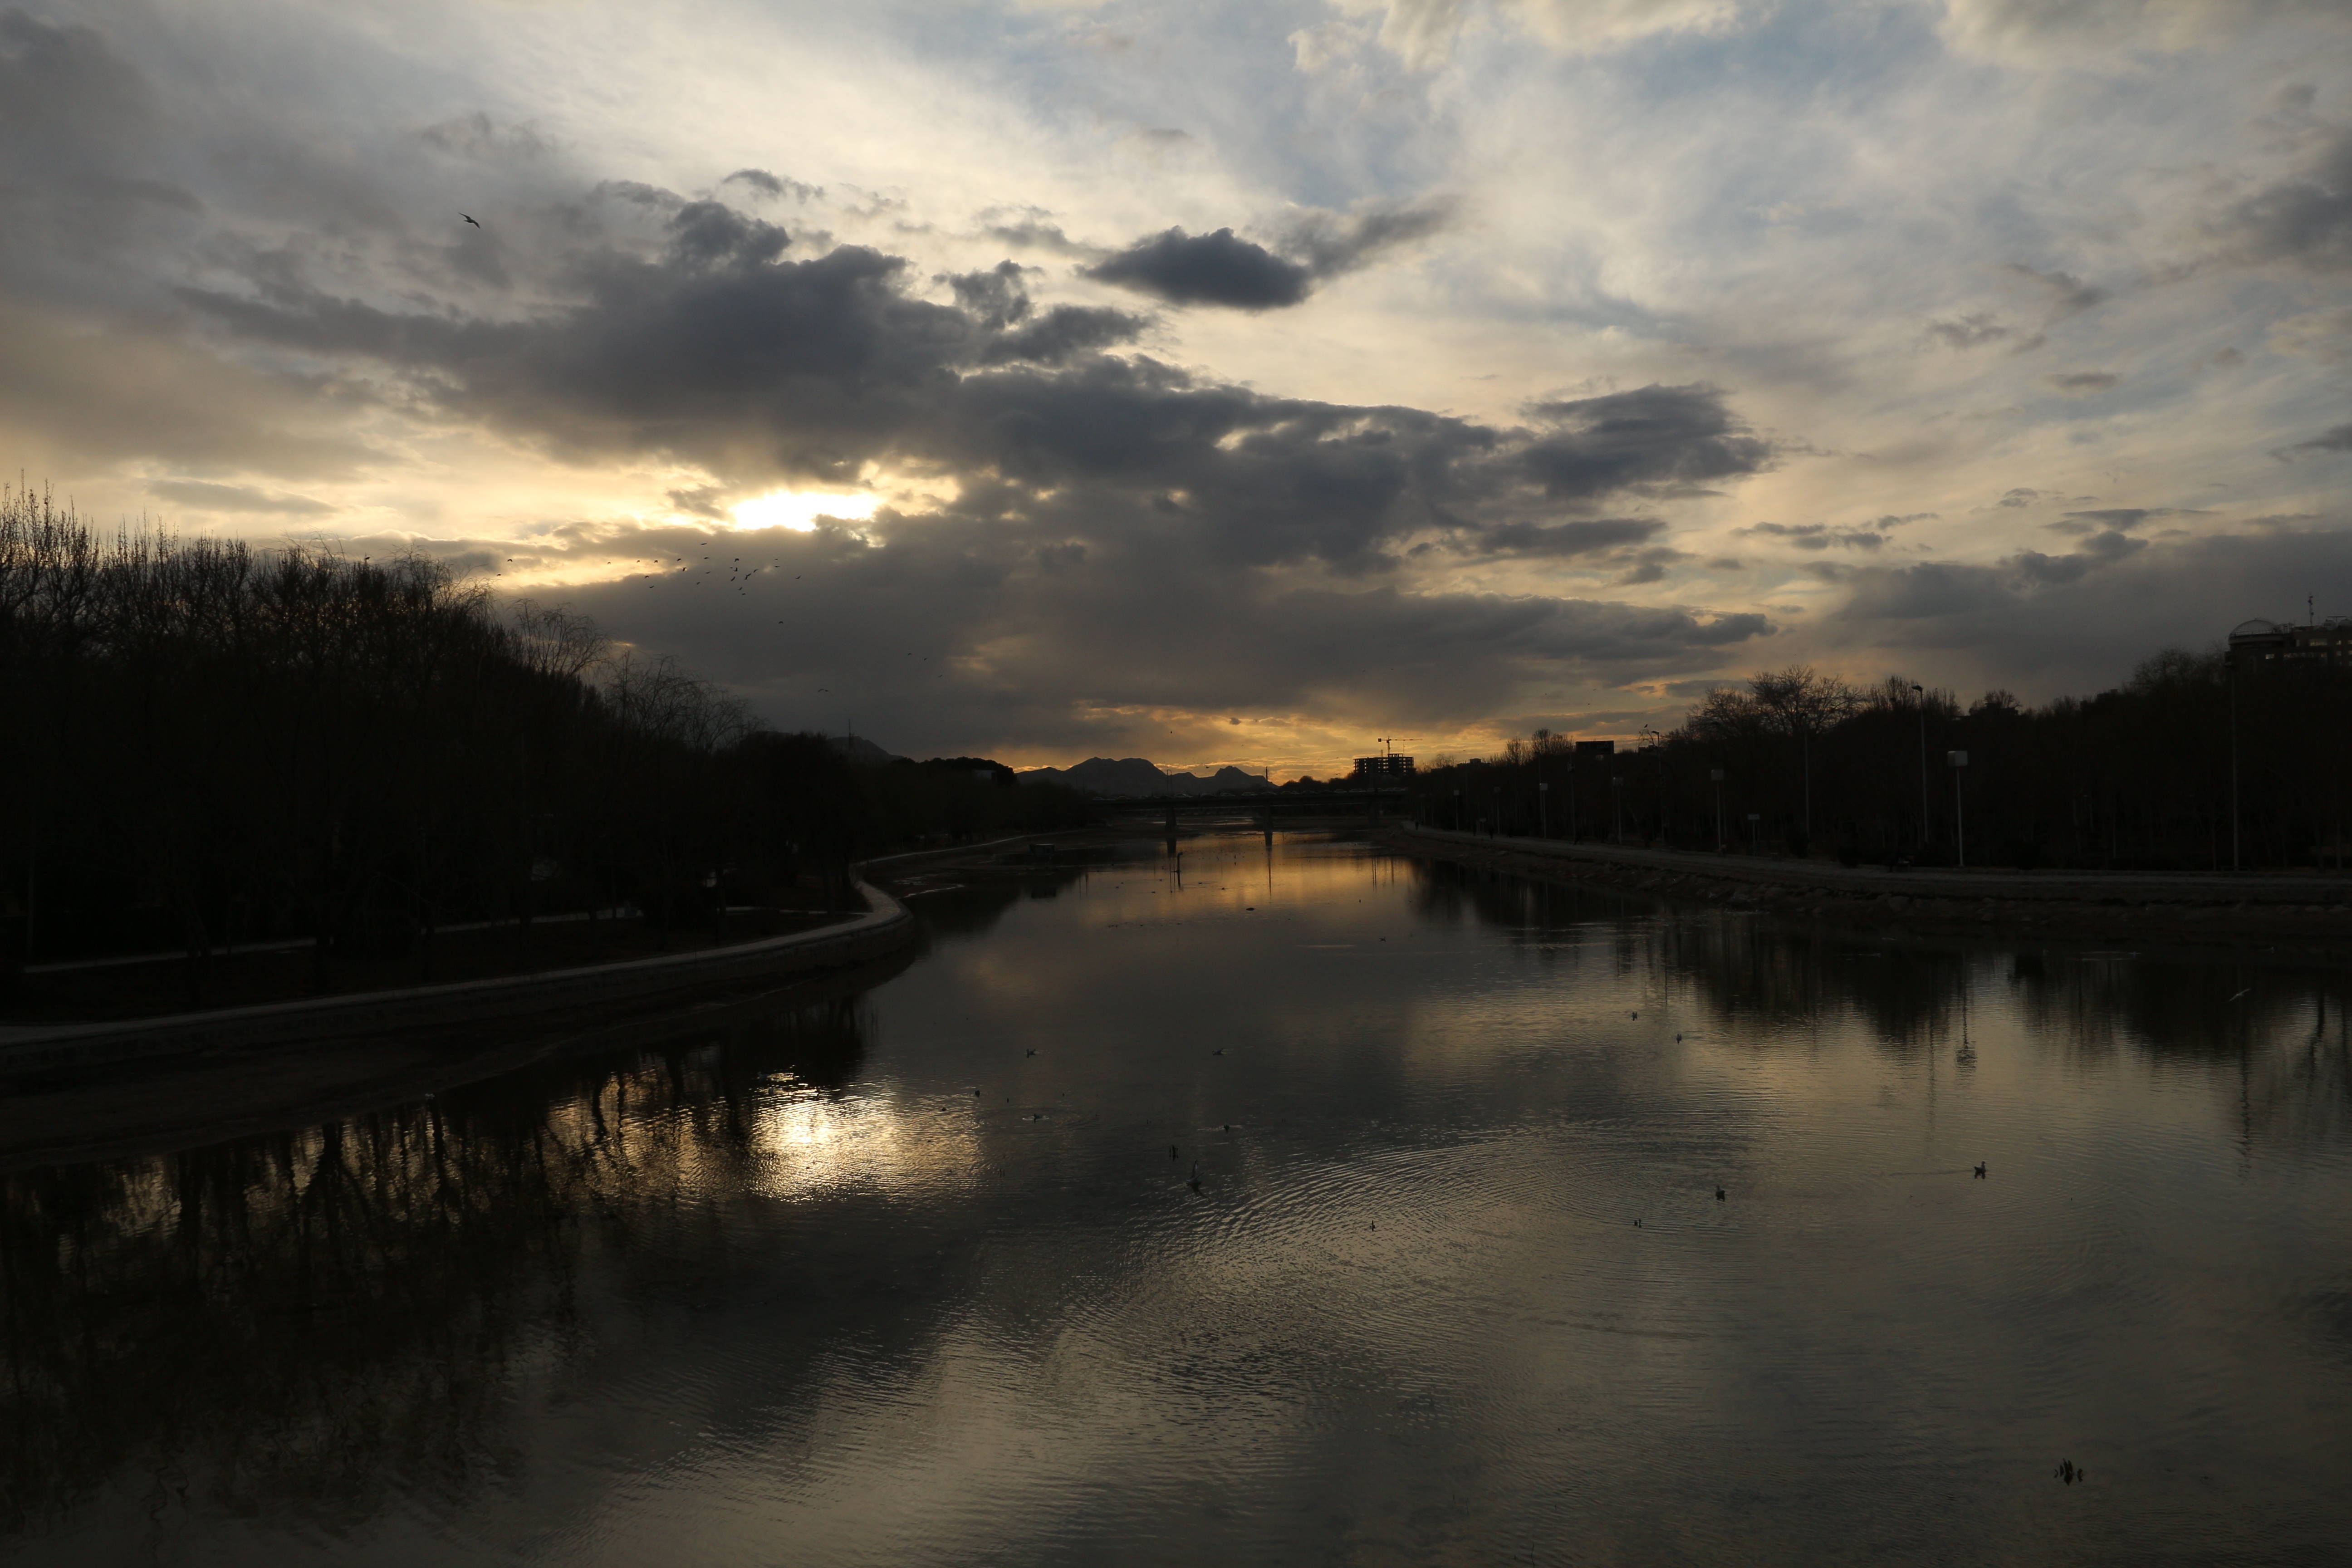
landscape, nature, cloud, sky, sun, sunrise, sunset, sunlight, morning, lake, dawn, river, dusk, evening, reflection, reservoir, waterway, loch, meteorological phenomenon, atmospheric phenomenon